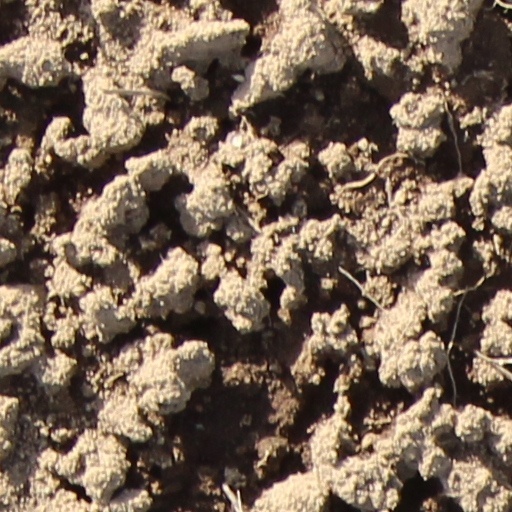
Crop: wheat